Mount Ecclesia

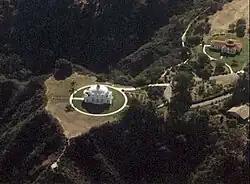
The Ecclesia Healing Temple at Mount Ecclesia

Mount Ecclesia (dedicated on October 28, 1911) is the location of the international headquarters of the fraternal and service organization the Rosicrucian Fellowship (TRF), located on grounds in Oceanside, California. It is also the location of its spiritual temple, called "The Ecclesia", situated upon the promontory of a high mesa overlooking the San Luis Rey River Valley and the Franciscan Mission San Luis Rey de Francia.